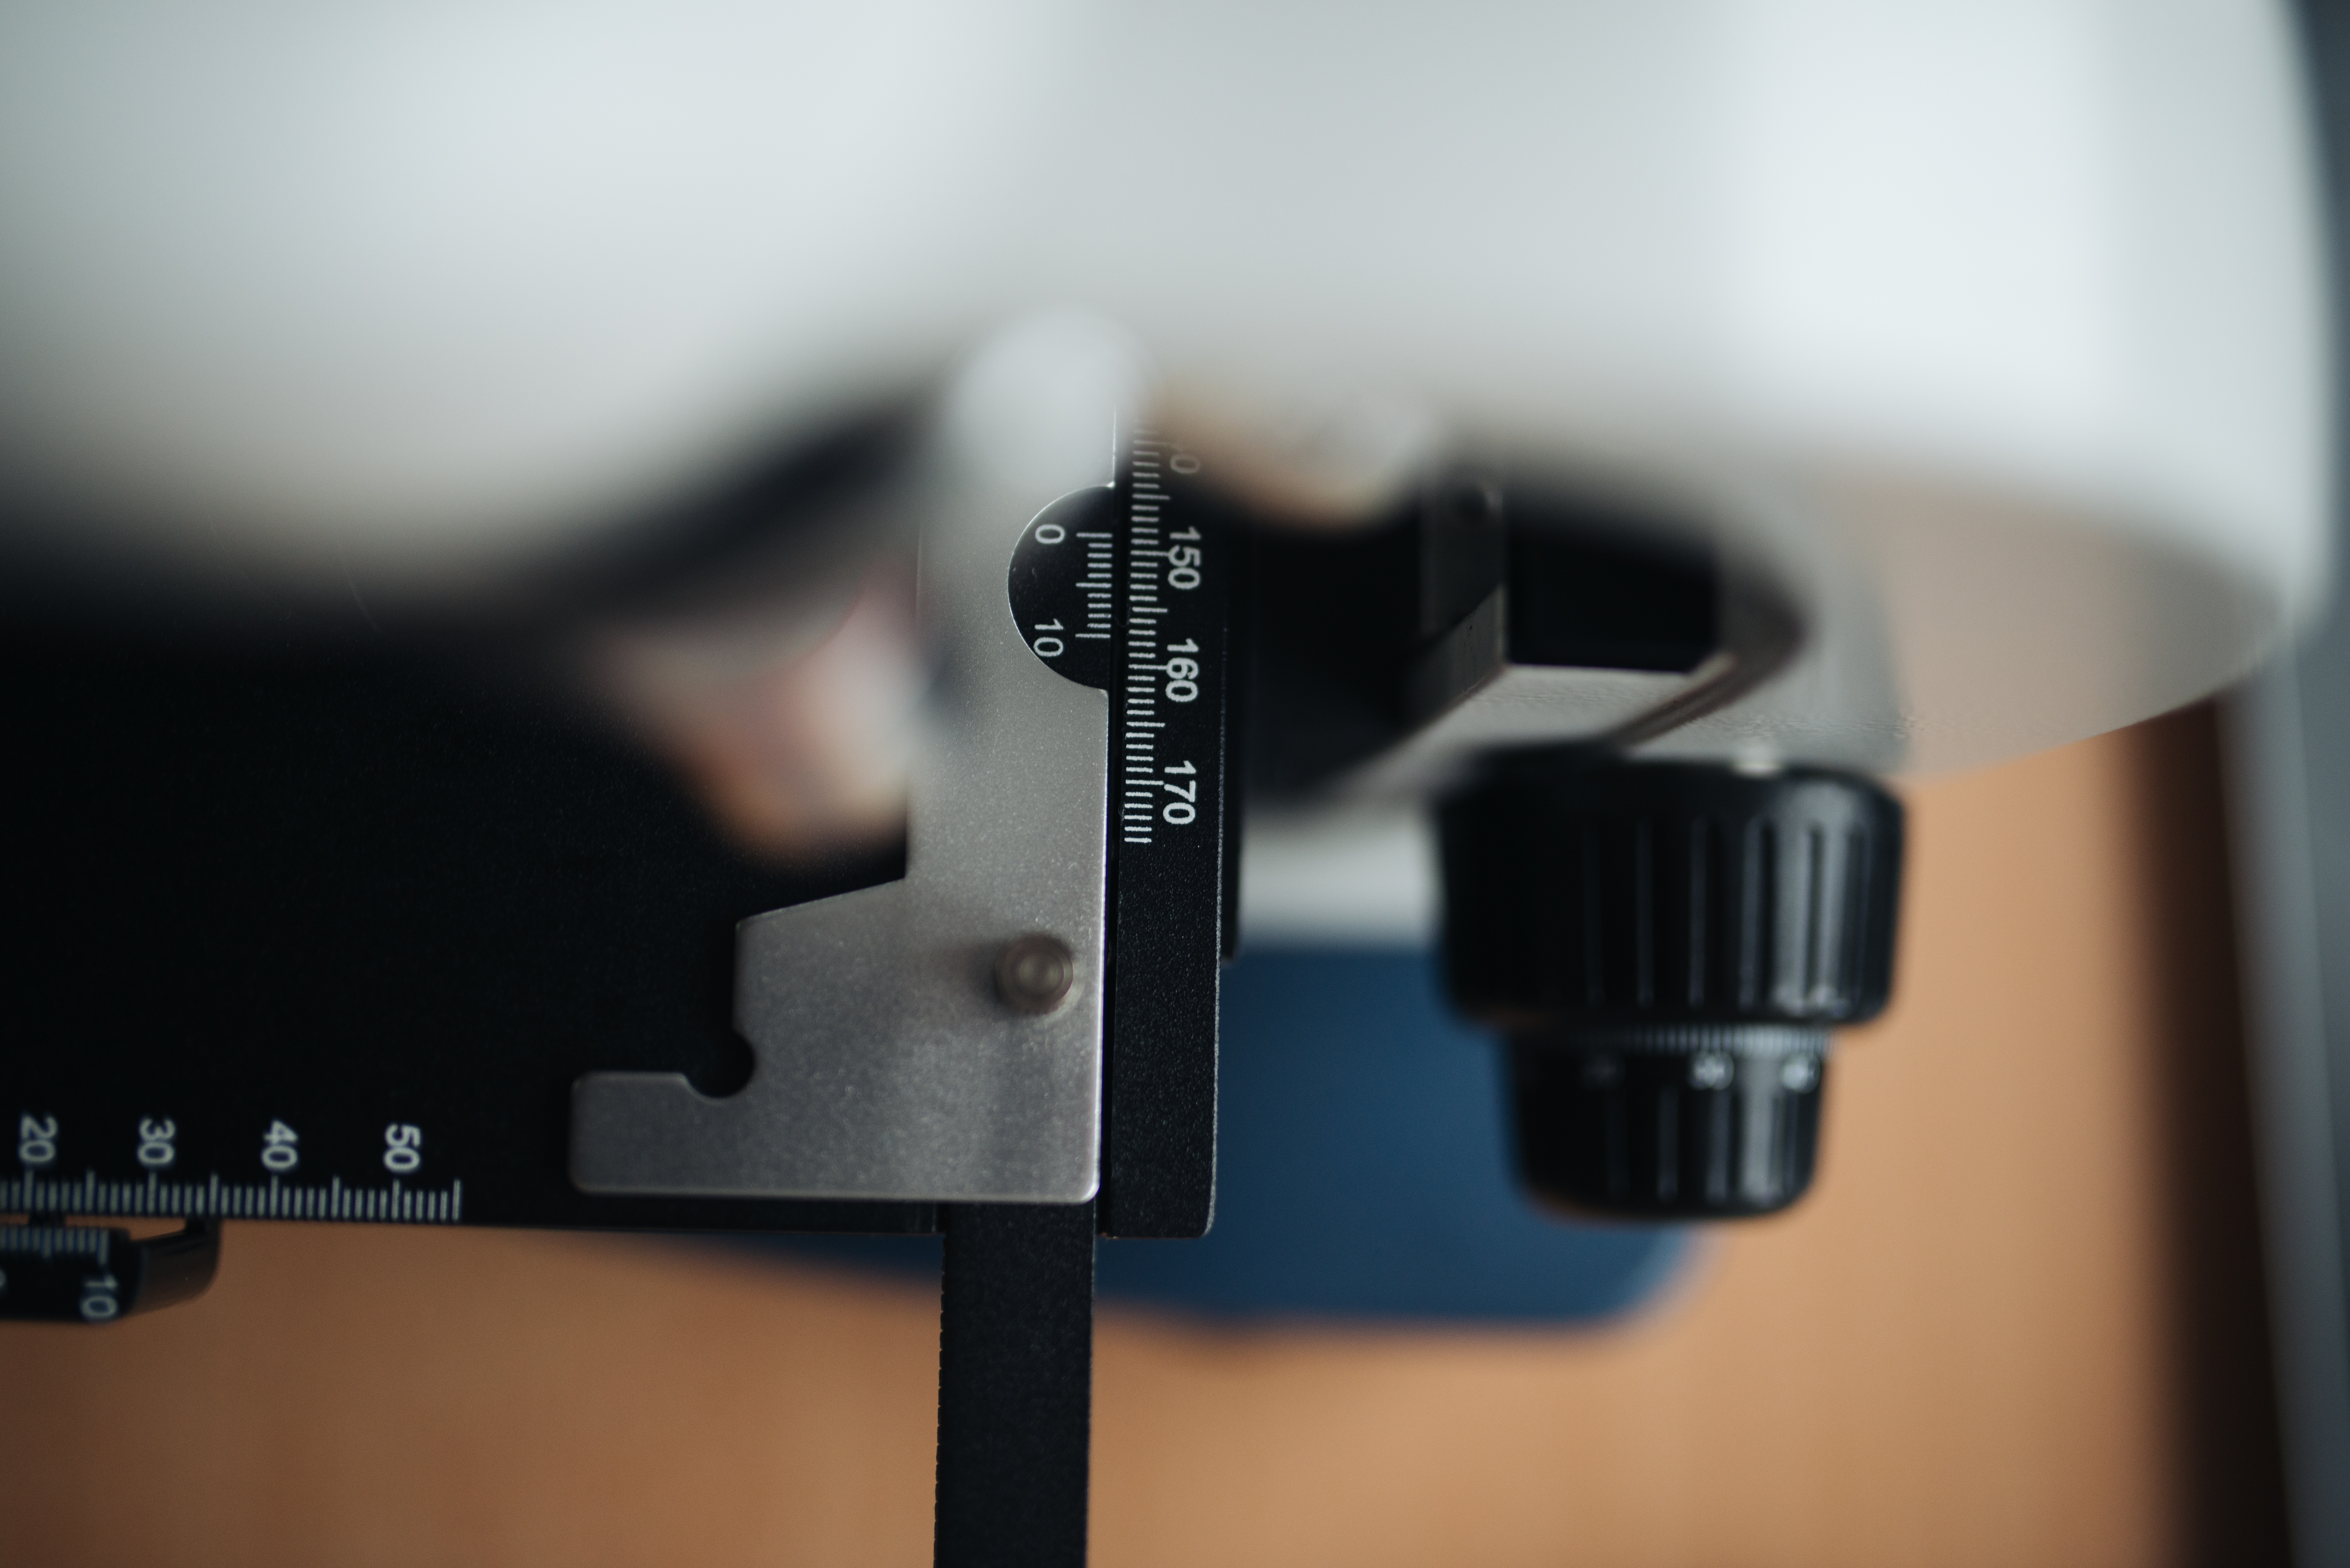
Close-up of the measuring scale of a microscope
Specialty: lab-equipment
Image credit: Shixart1985